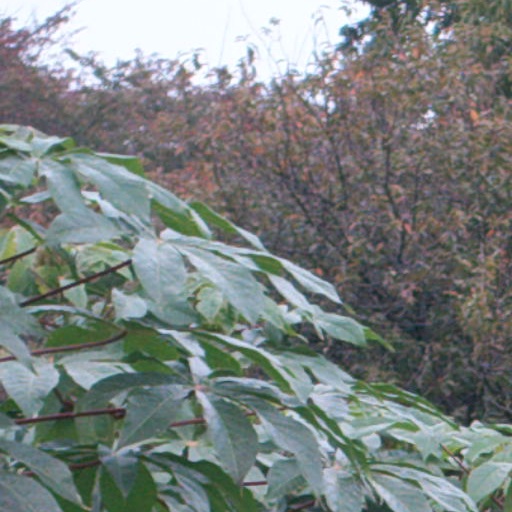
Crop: cassava